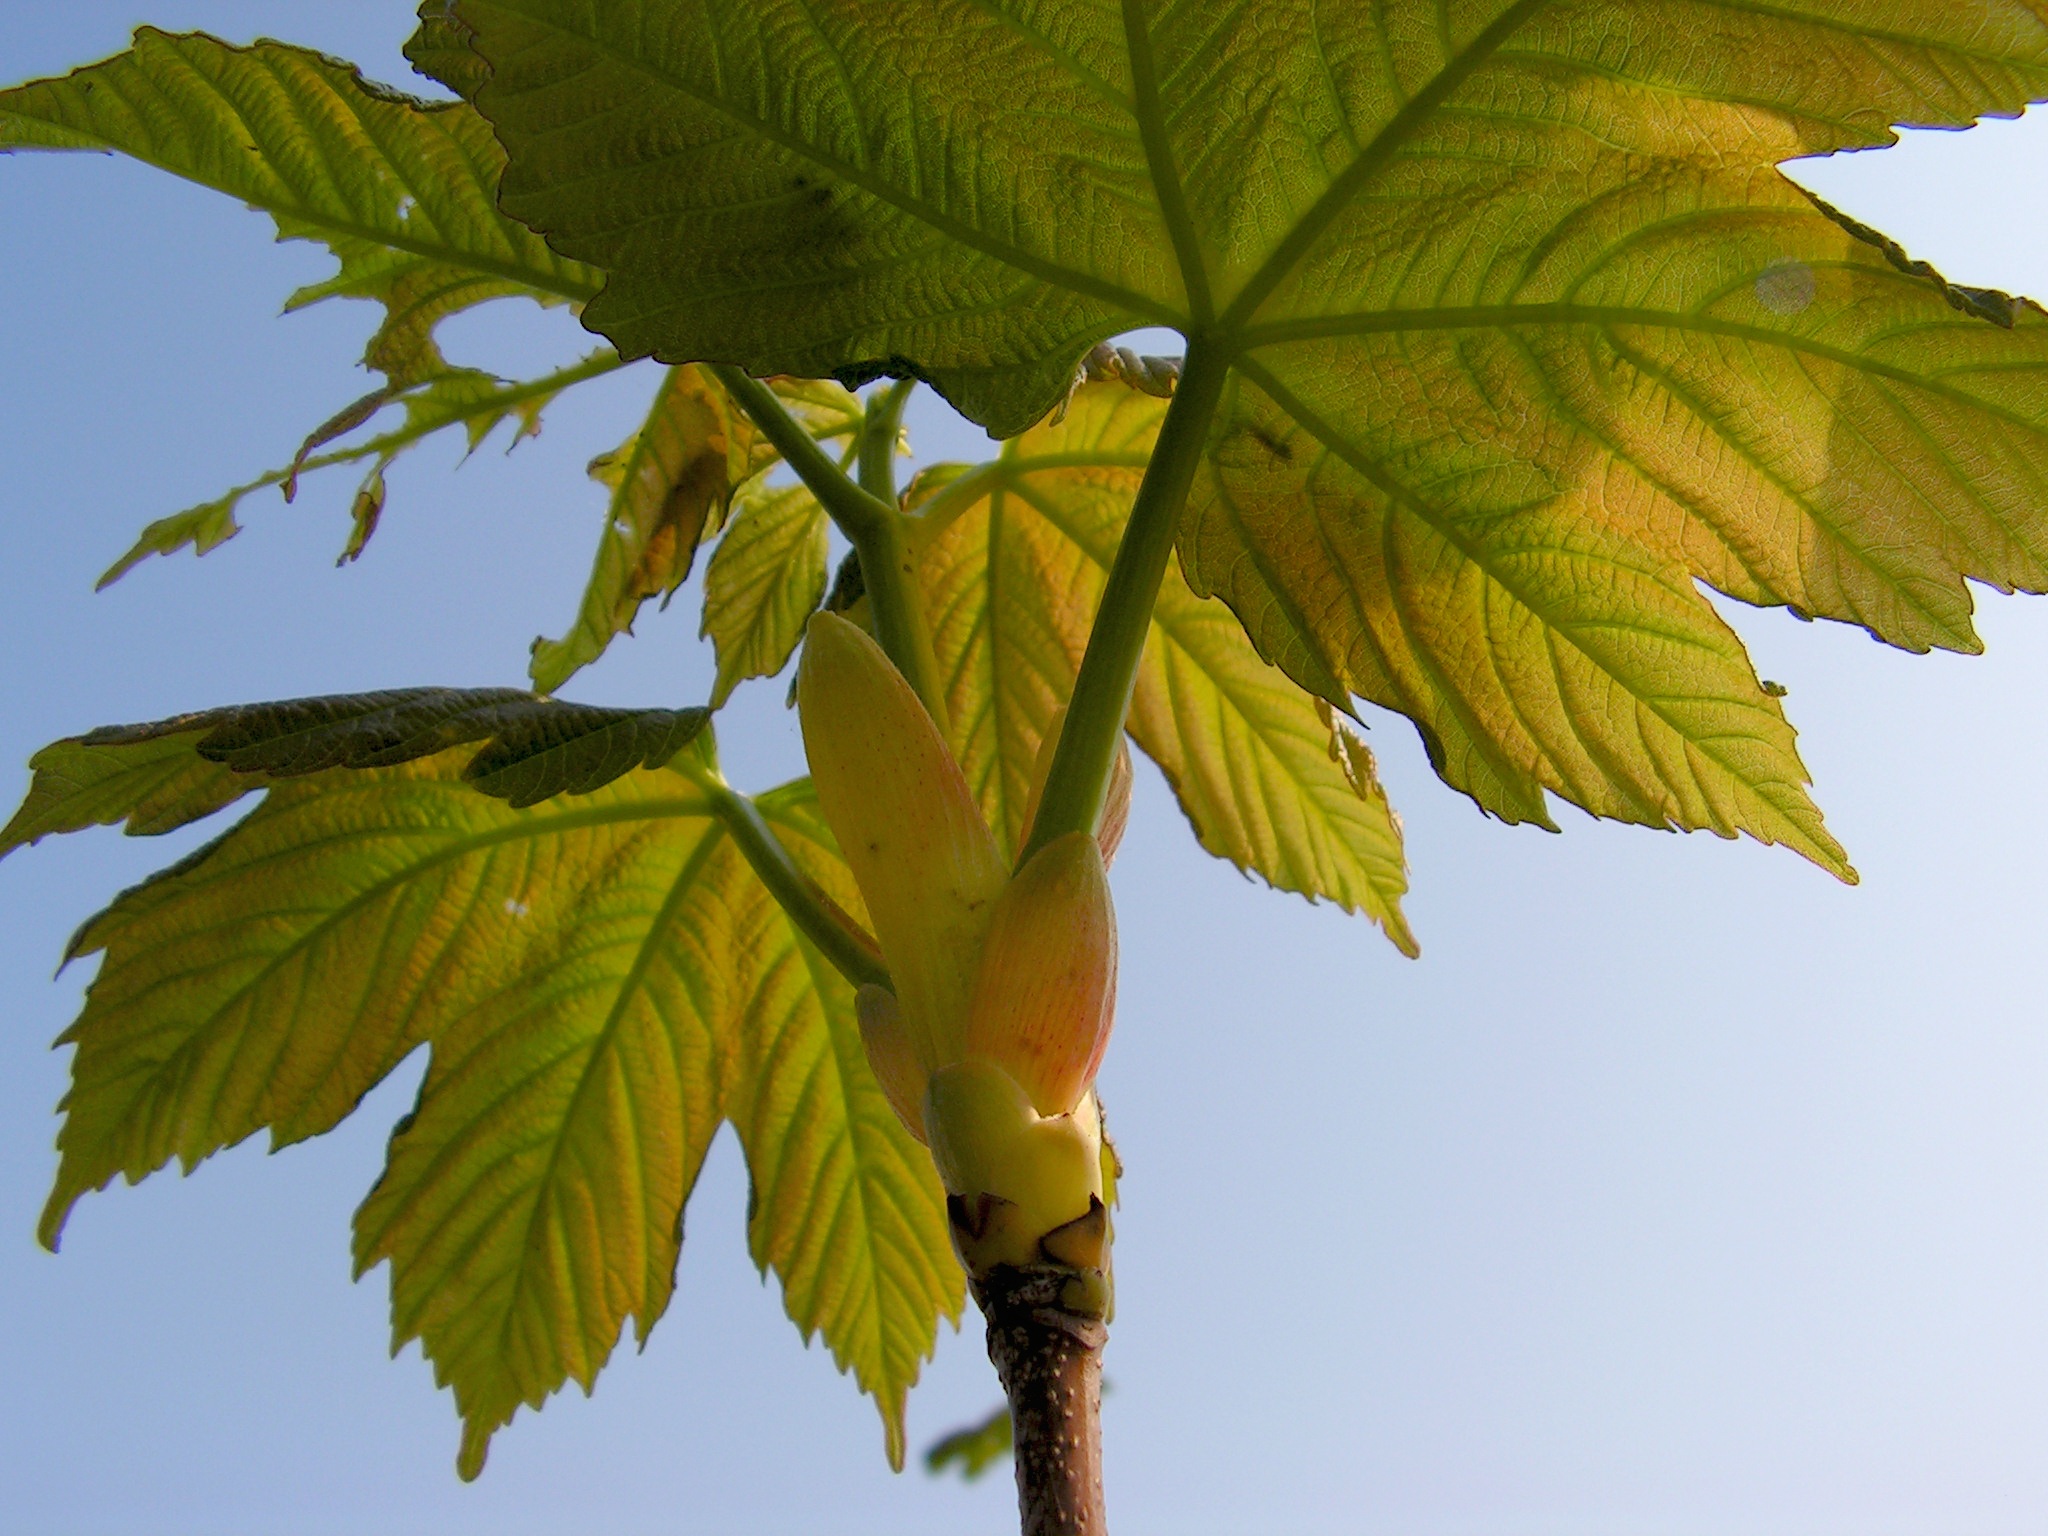
tree, branch, plant, sunlight, leaf, flower, young, green, autumn, botany, yellow, maple, maple tree, maple leaf, sheet, deciduous, flowering plant, grape leaves, plant stem, woody plant, land plant, arecales